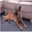
Label: dog